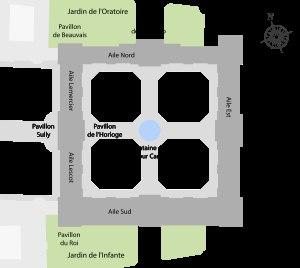
La Cour carrée, ou en long la cour carrée du Louvre, est une cour du palais du Louvre.